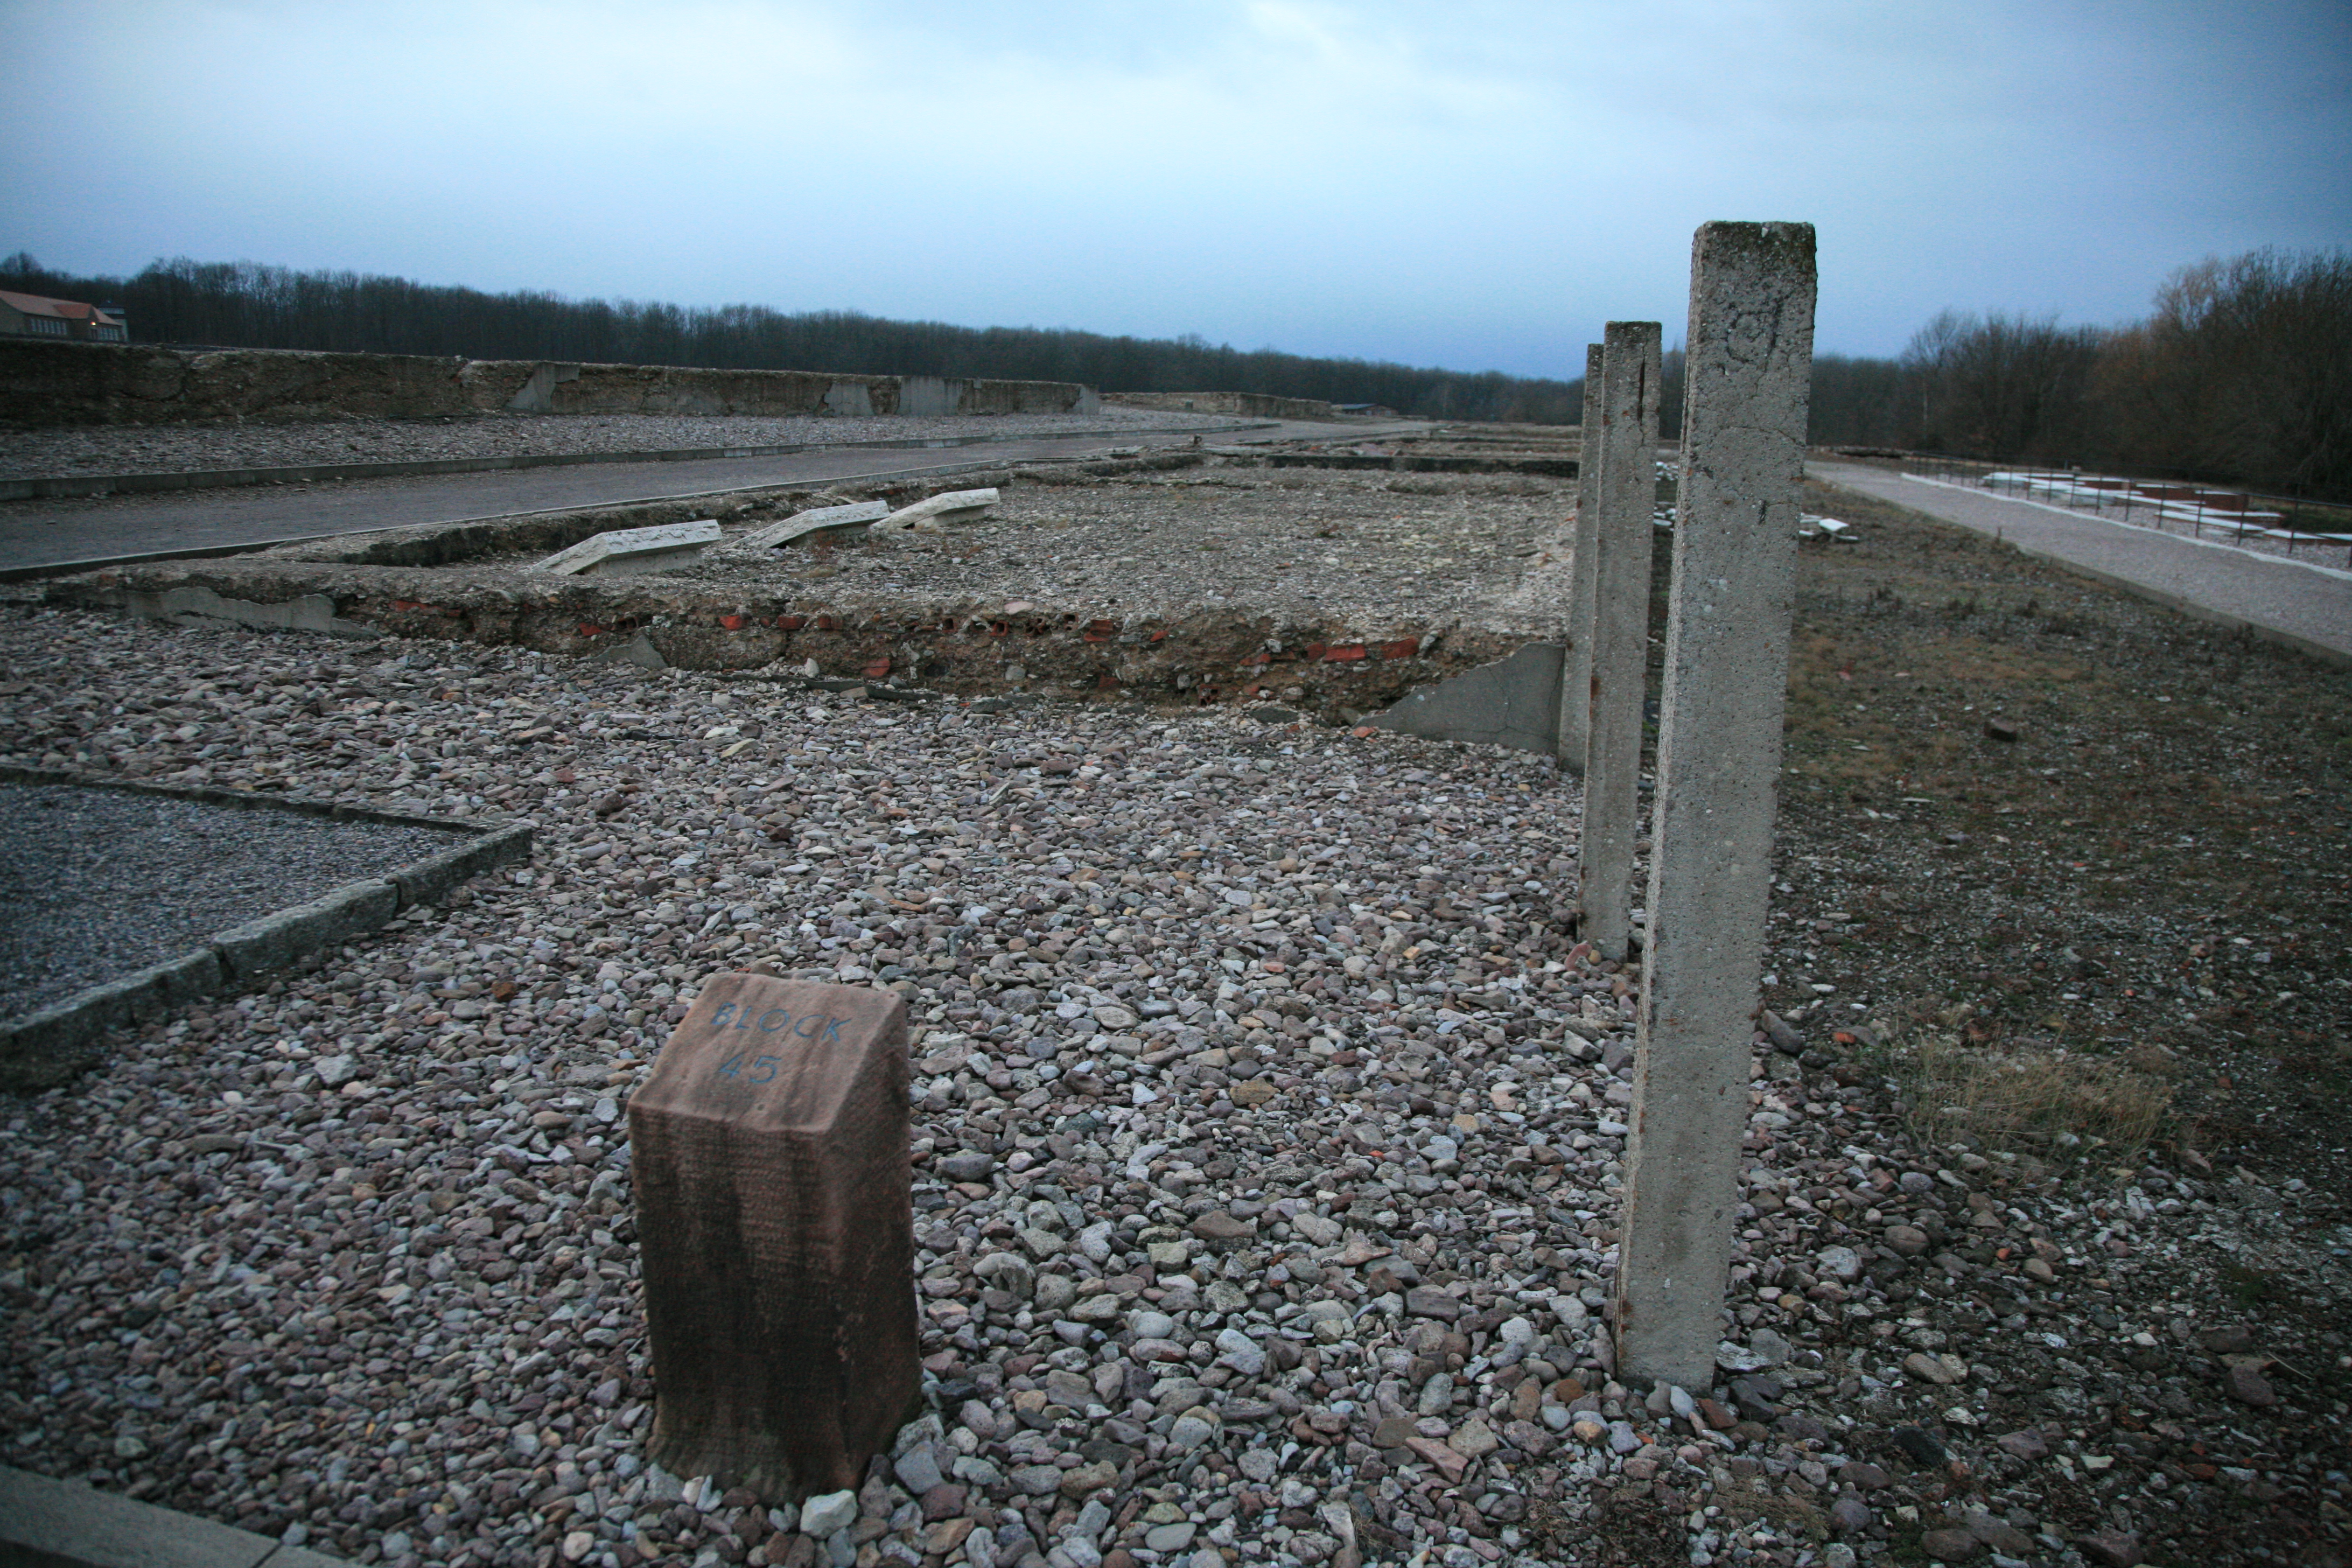
track, wall, asphalt, soil, material, ruins, germany, deutschland, alemania, jehovah, nazism, nazismus, buchenwald, konzentrationslager, nazi, kz, concentrationcamp, nazisme, campdeconcentration, nazismo, ettersberg, campodeconcentraci n